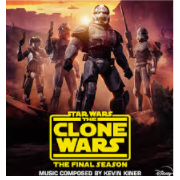
Portrait style: Cartoon Portrait